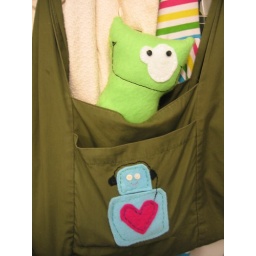
green guy in my bag that i added a robot to. all felt or fleece.